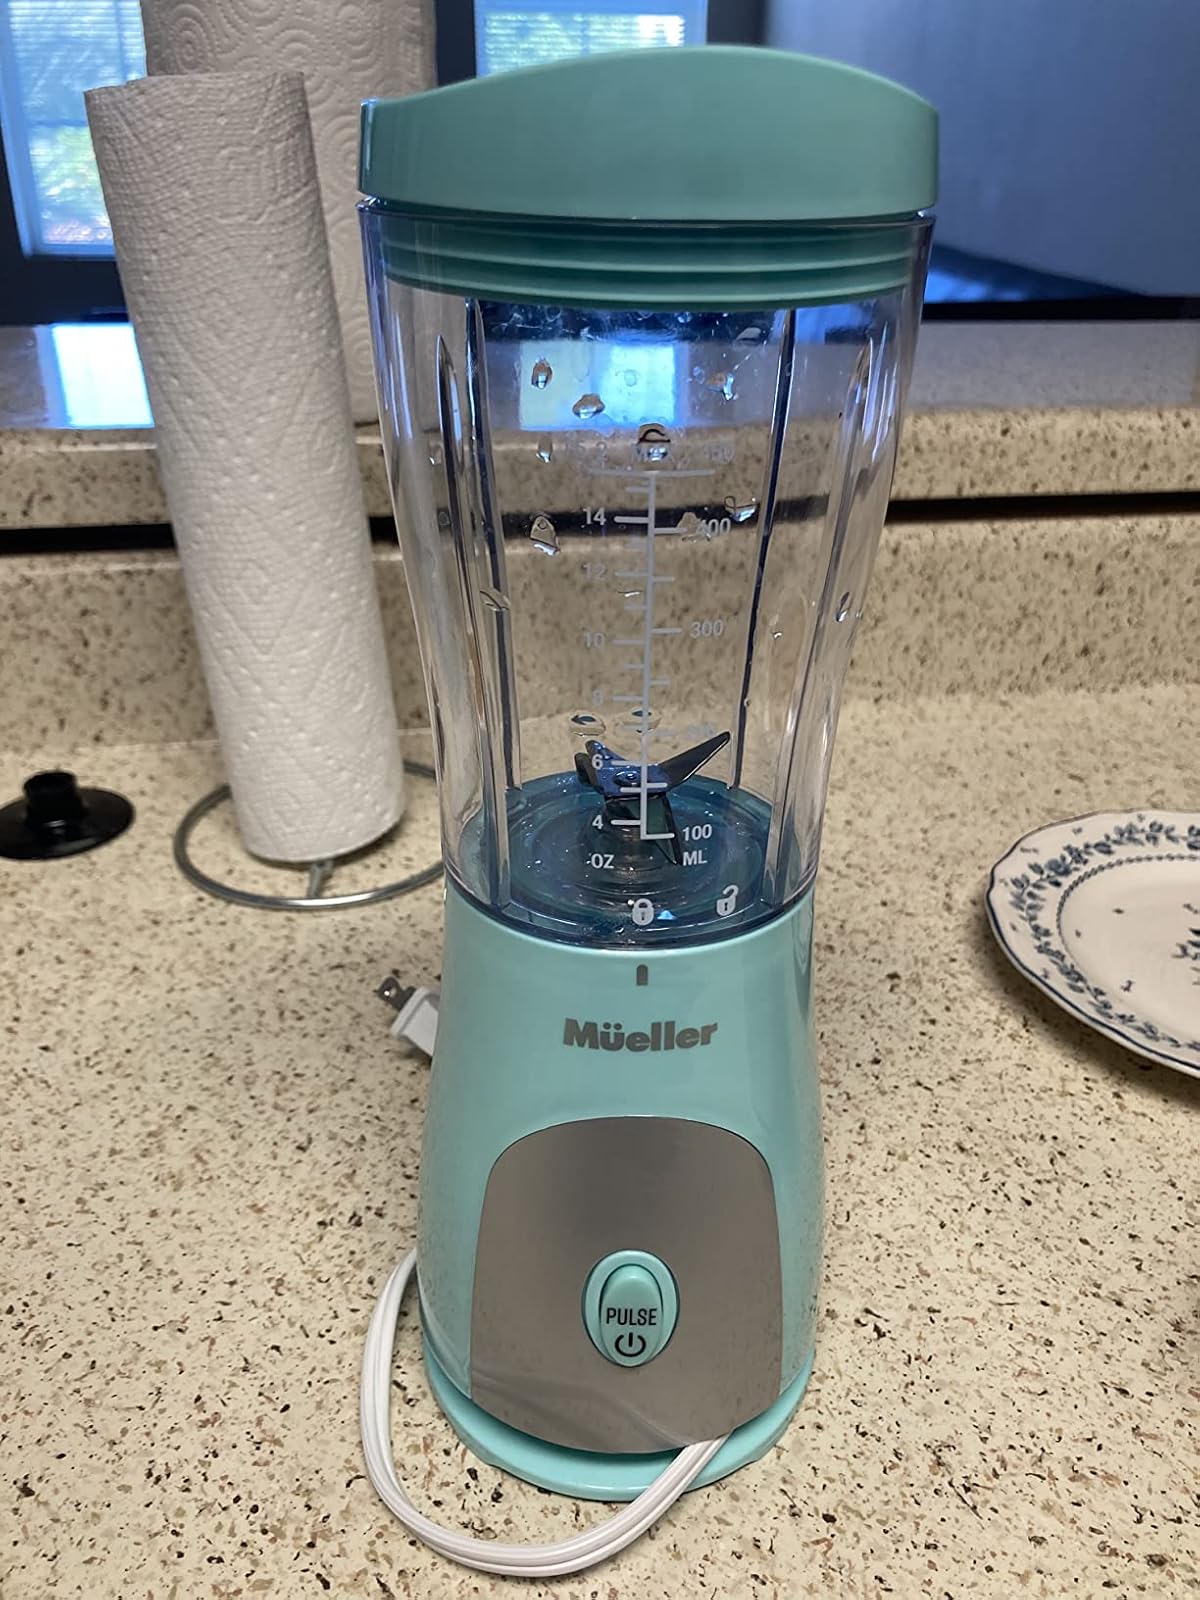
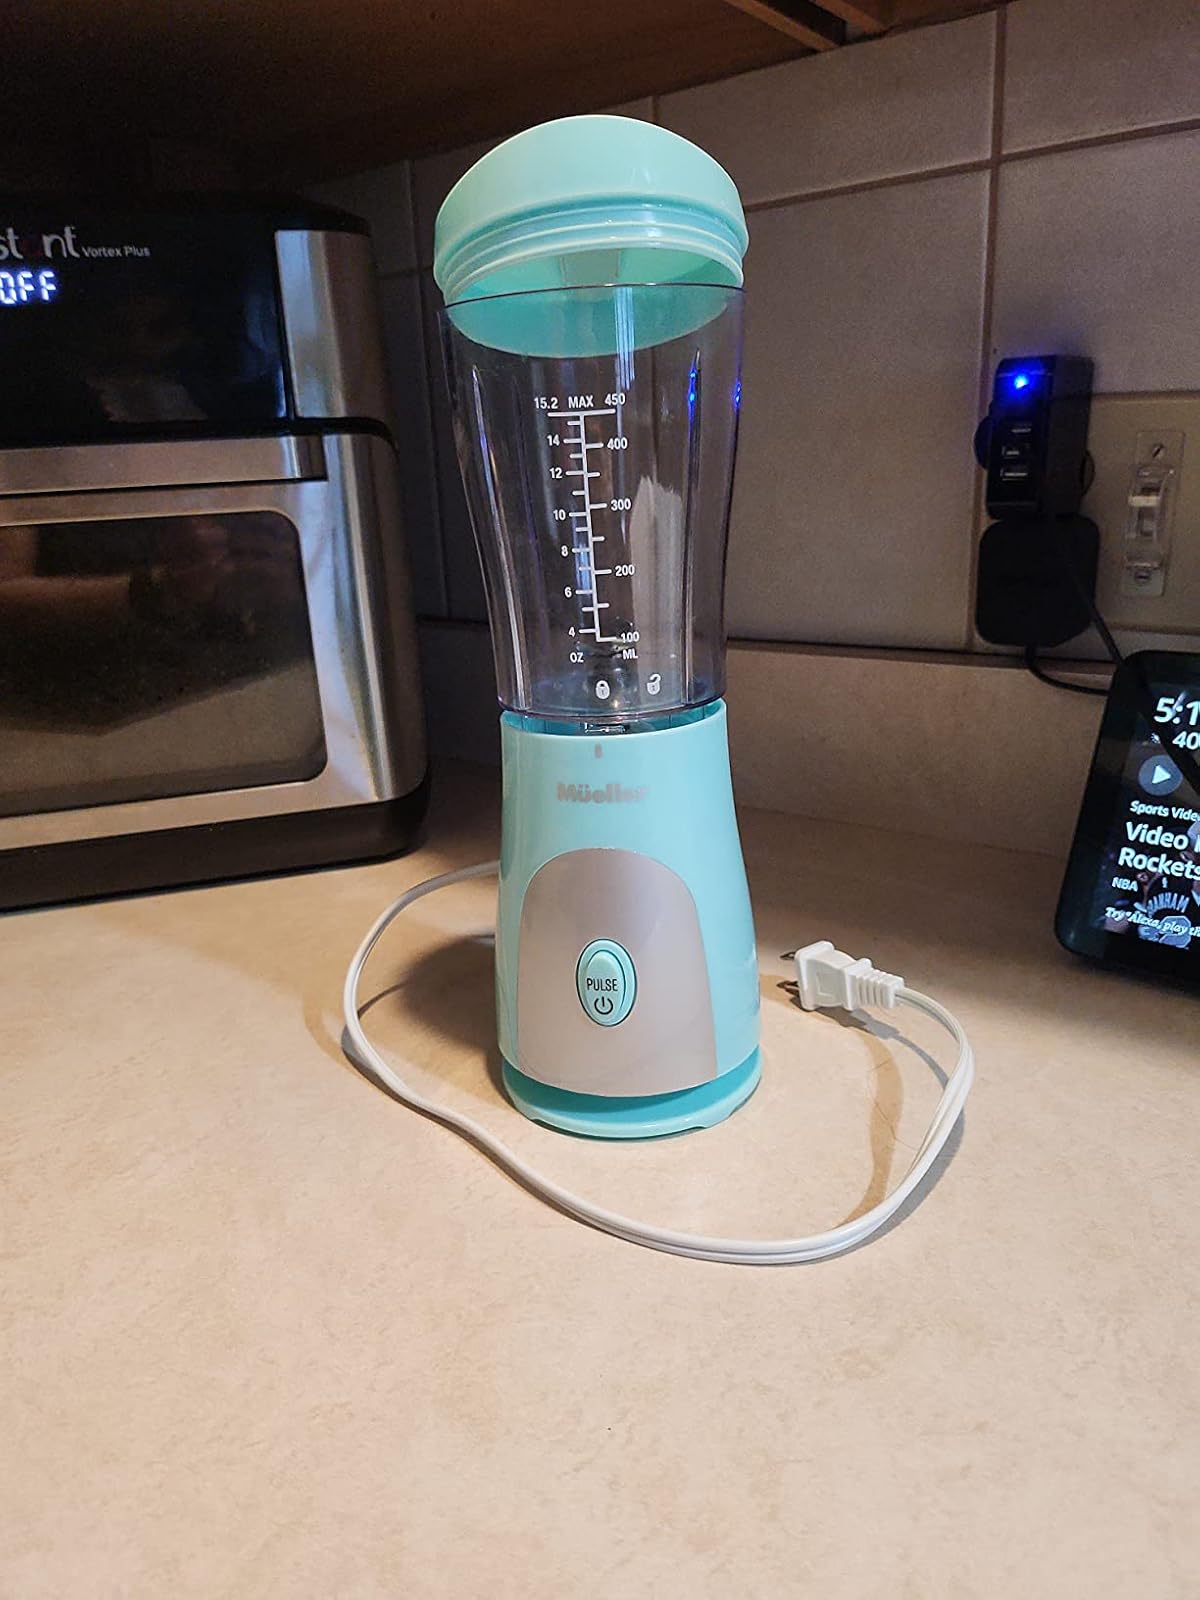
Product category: items_blender
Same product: yes